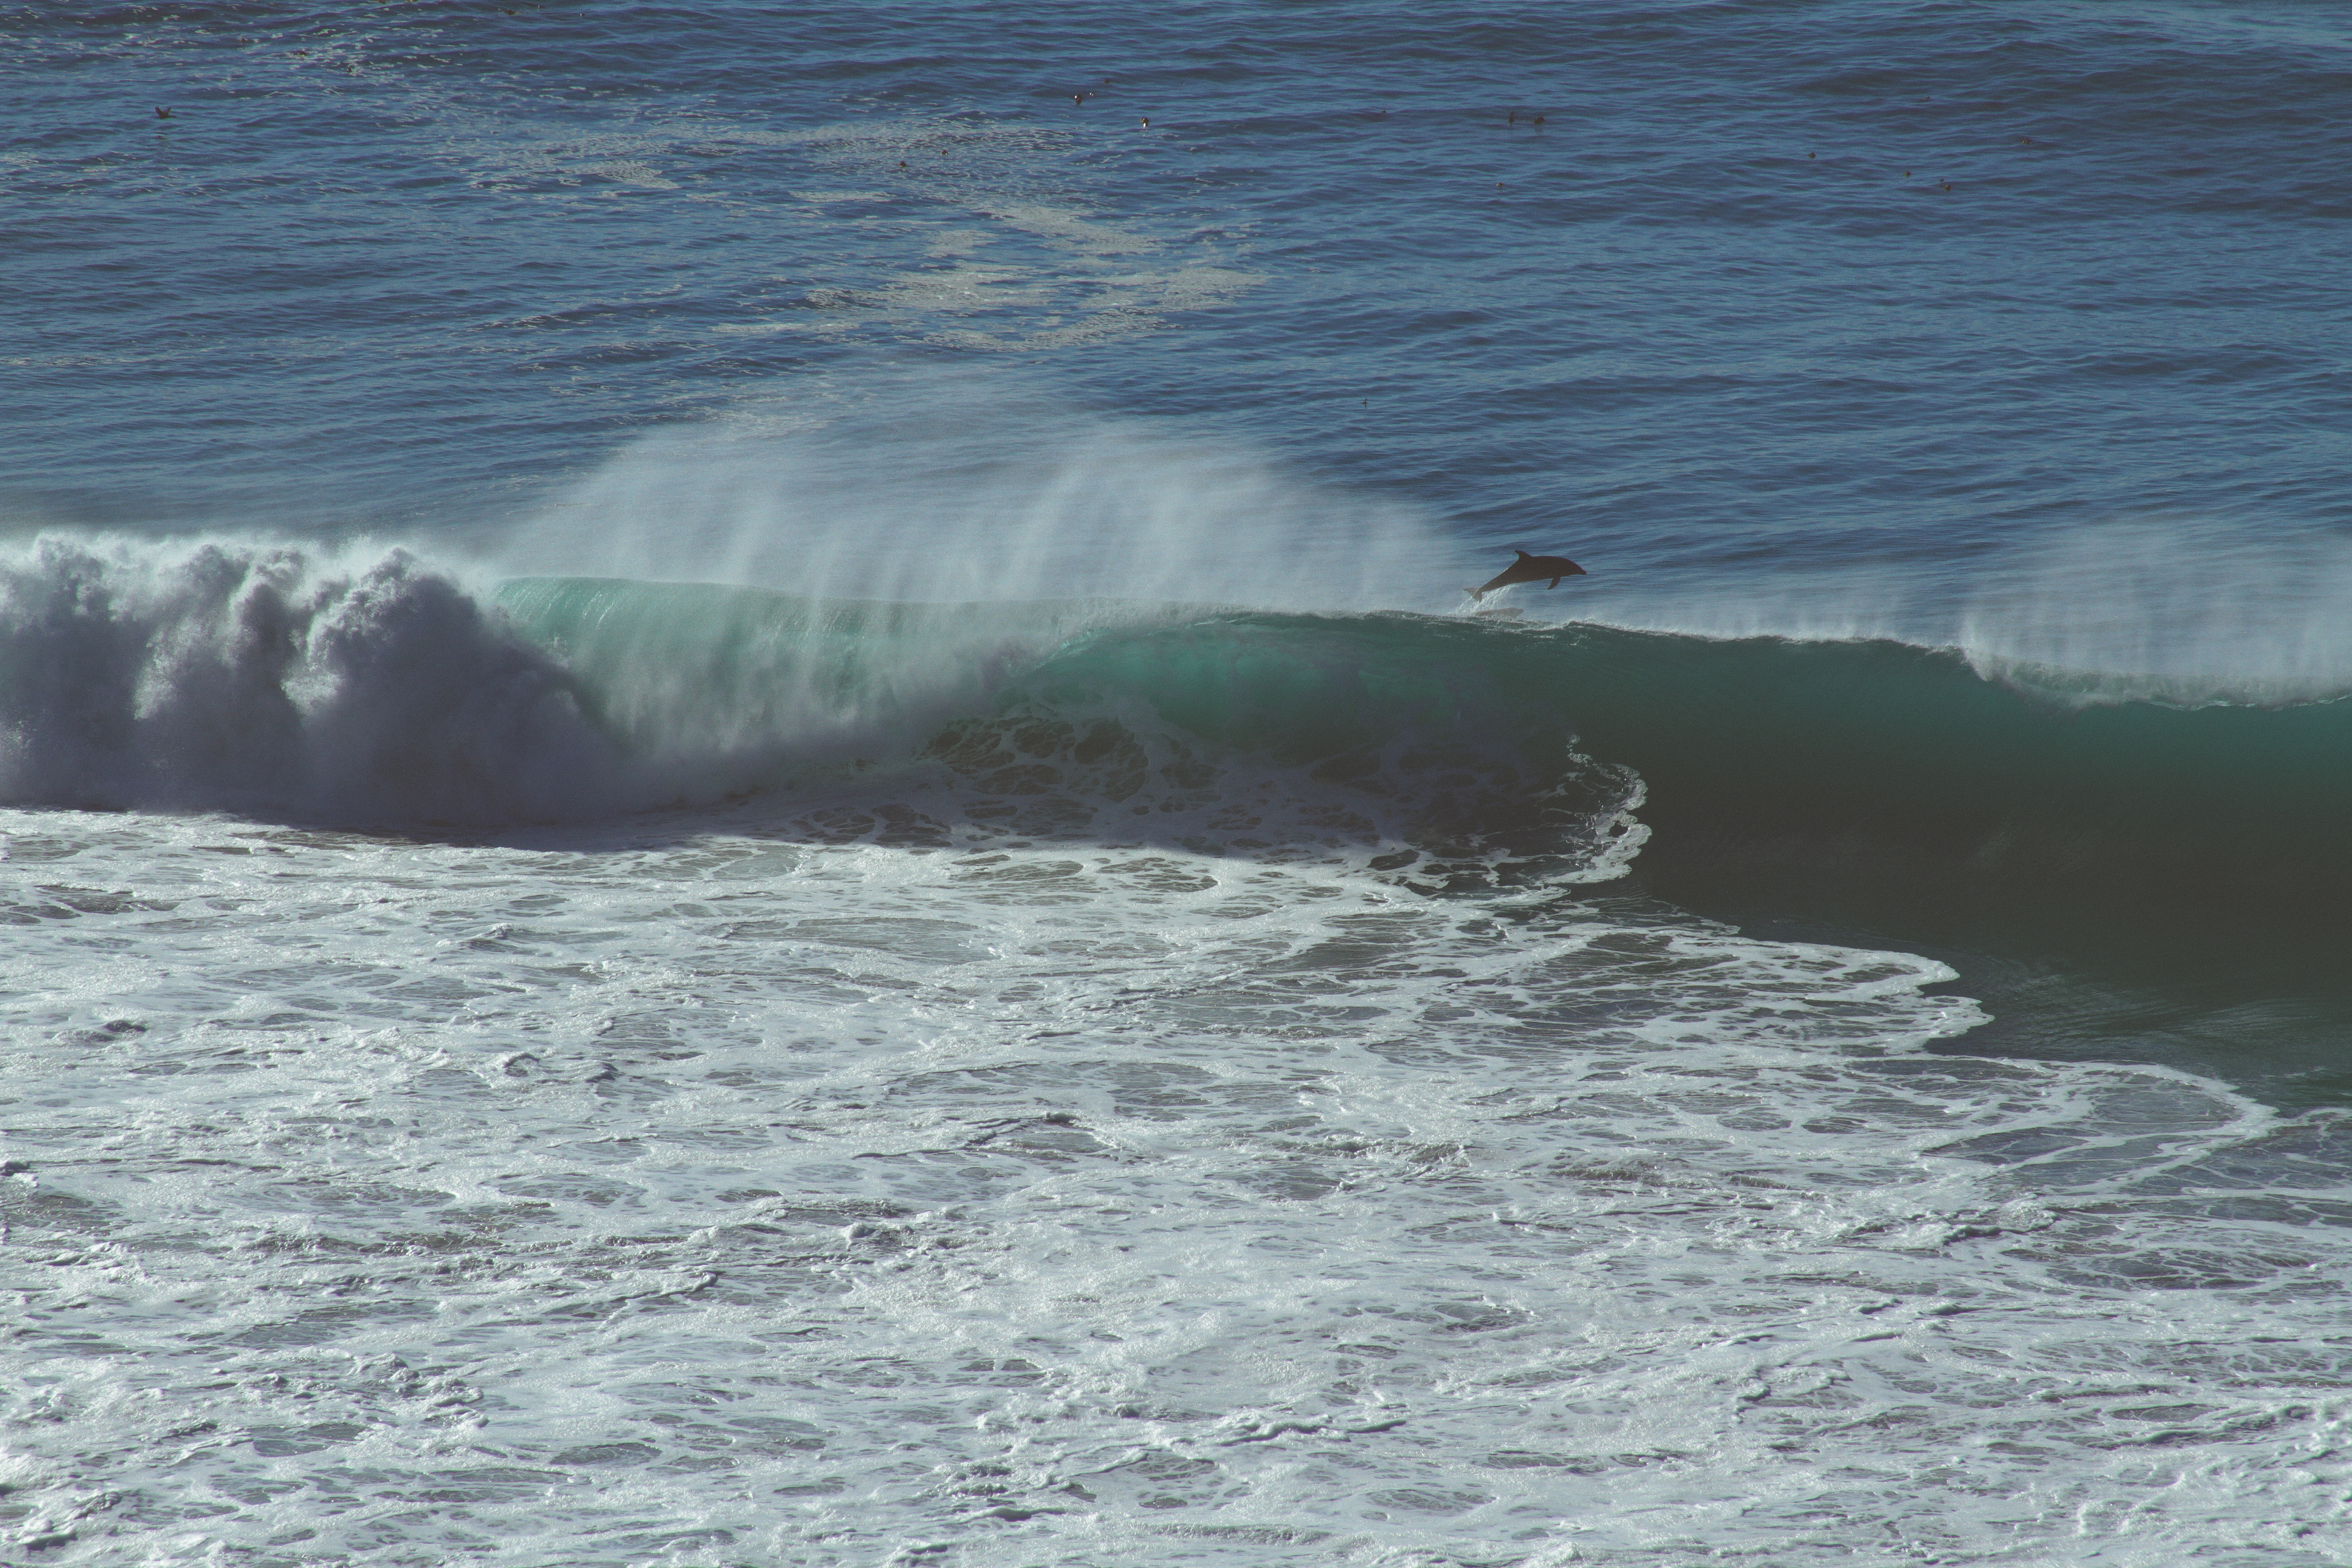
beach, sea, coast, water, ocean, shore, wave, surfing, waves, sports, dolphin, water splash, water sport, wind wave, boardsport, surfing equipment and supplies, surface water sports, bodyboarding